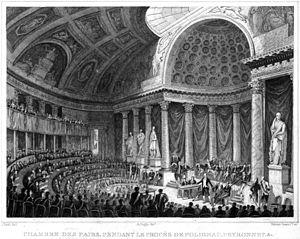
En France, le Parlement, réuni en Haute Cour, est chargée de prononcer la destitution du président de la République, « en cas de manquement à ses devoirs manifestement incompatible avec l’exercice de son mandat », selon l’article 68 de la Constitution de la Cinquième République, dont la rédaction actuelle date de 2007, et dans une loi organique promulguée en 2014. Il ne s'agit toutefois pas d'une juridiction, au sens où les parlementaires ne sont pas délégués, à l'occasion de leur réunion en Haute Cour, d'un quelconque pouvoir judiciaire. Ainsi, la réunion du parlement en Haute Cour est à distinguer de l'institution qu'est le tribunal de la Cour de justice de la République, juridiction française d'exception compétente pour juger les crimes ou délits commis par les membres du gouvernement dans l’exercice de leurs fonctions.
Le procès de quatre anciens ministres de Charles X, accusés d'avoir participé au coup de force constitutionnel du 25 juillet 1830 qui a permis de justifier la révolution de Juillet, se tient devant la Chambre des pairs du 15 au 21 décembre 1830. Il constitue la première grande épreuve politique que doit affronter la monarchie de Juillet, qui en sort victorieuse et affermie.